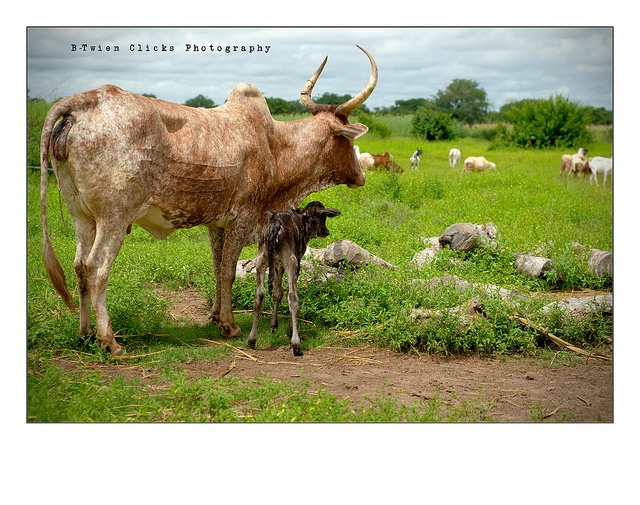
A long horn and baby cow stand together in the grass.
Steer and calf look onwards, a bleak grassy meadow
Two animals standing in the grass near each other.
An adult horned cow and a calf standing in a rocky field.
An adult and baby cow staring out at several other cows in a green field.